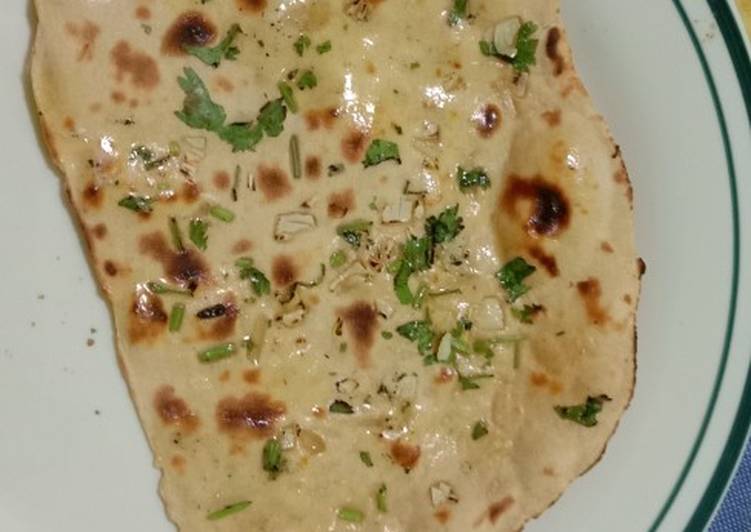
Dish: butter_naan